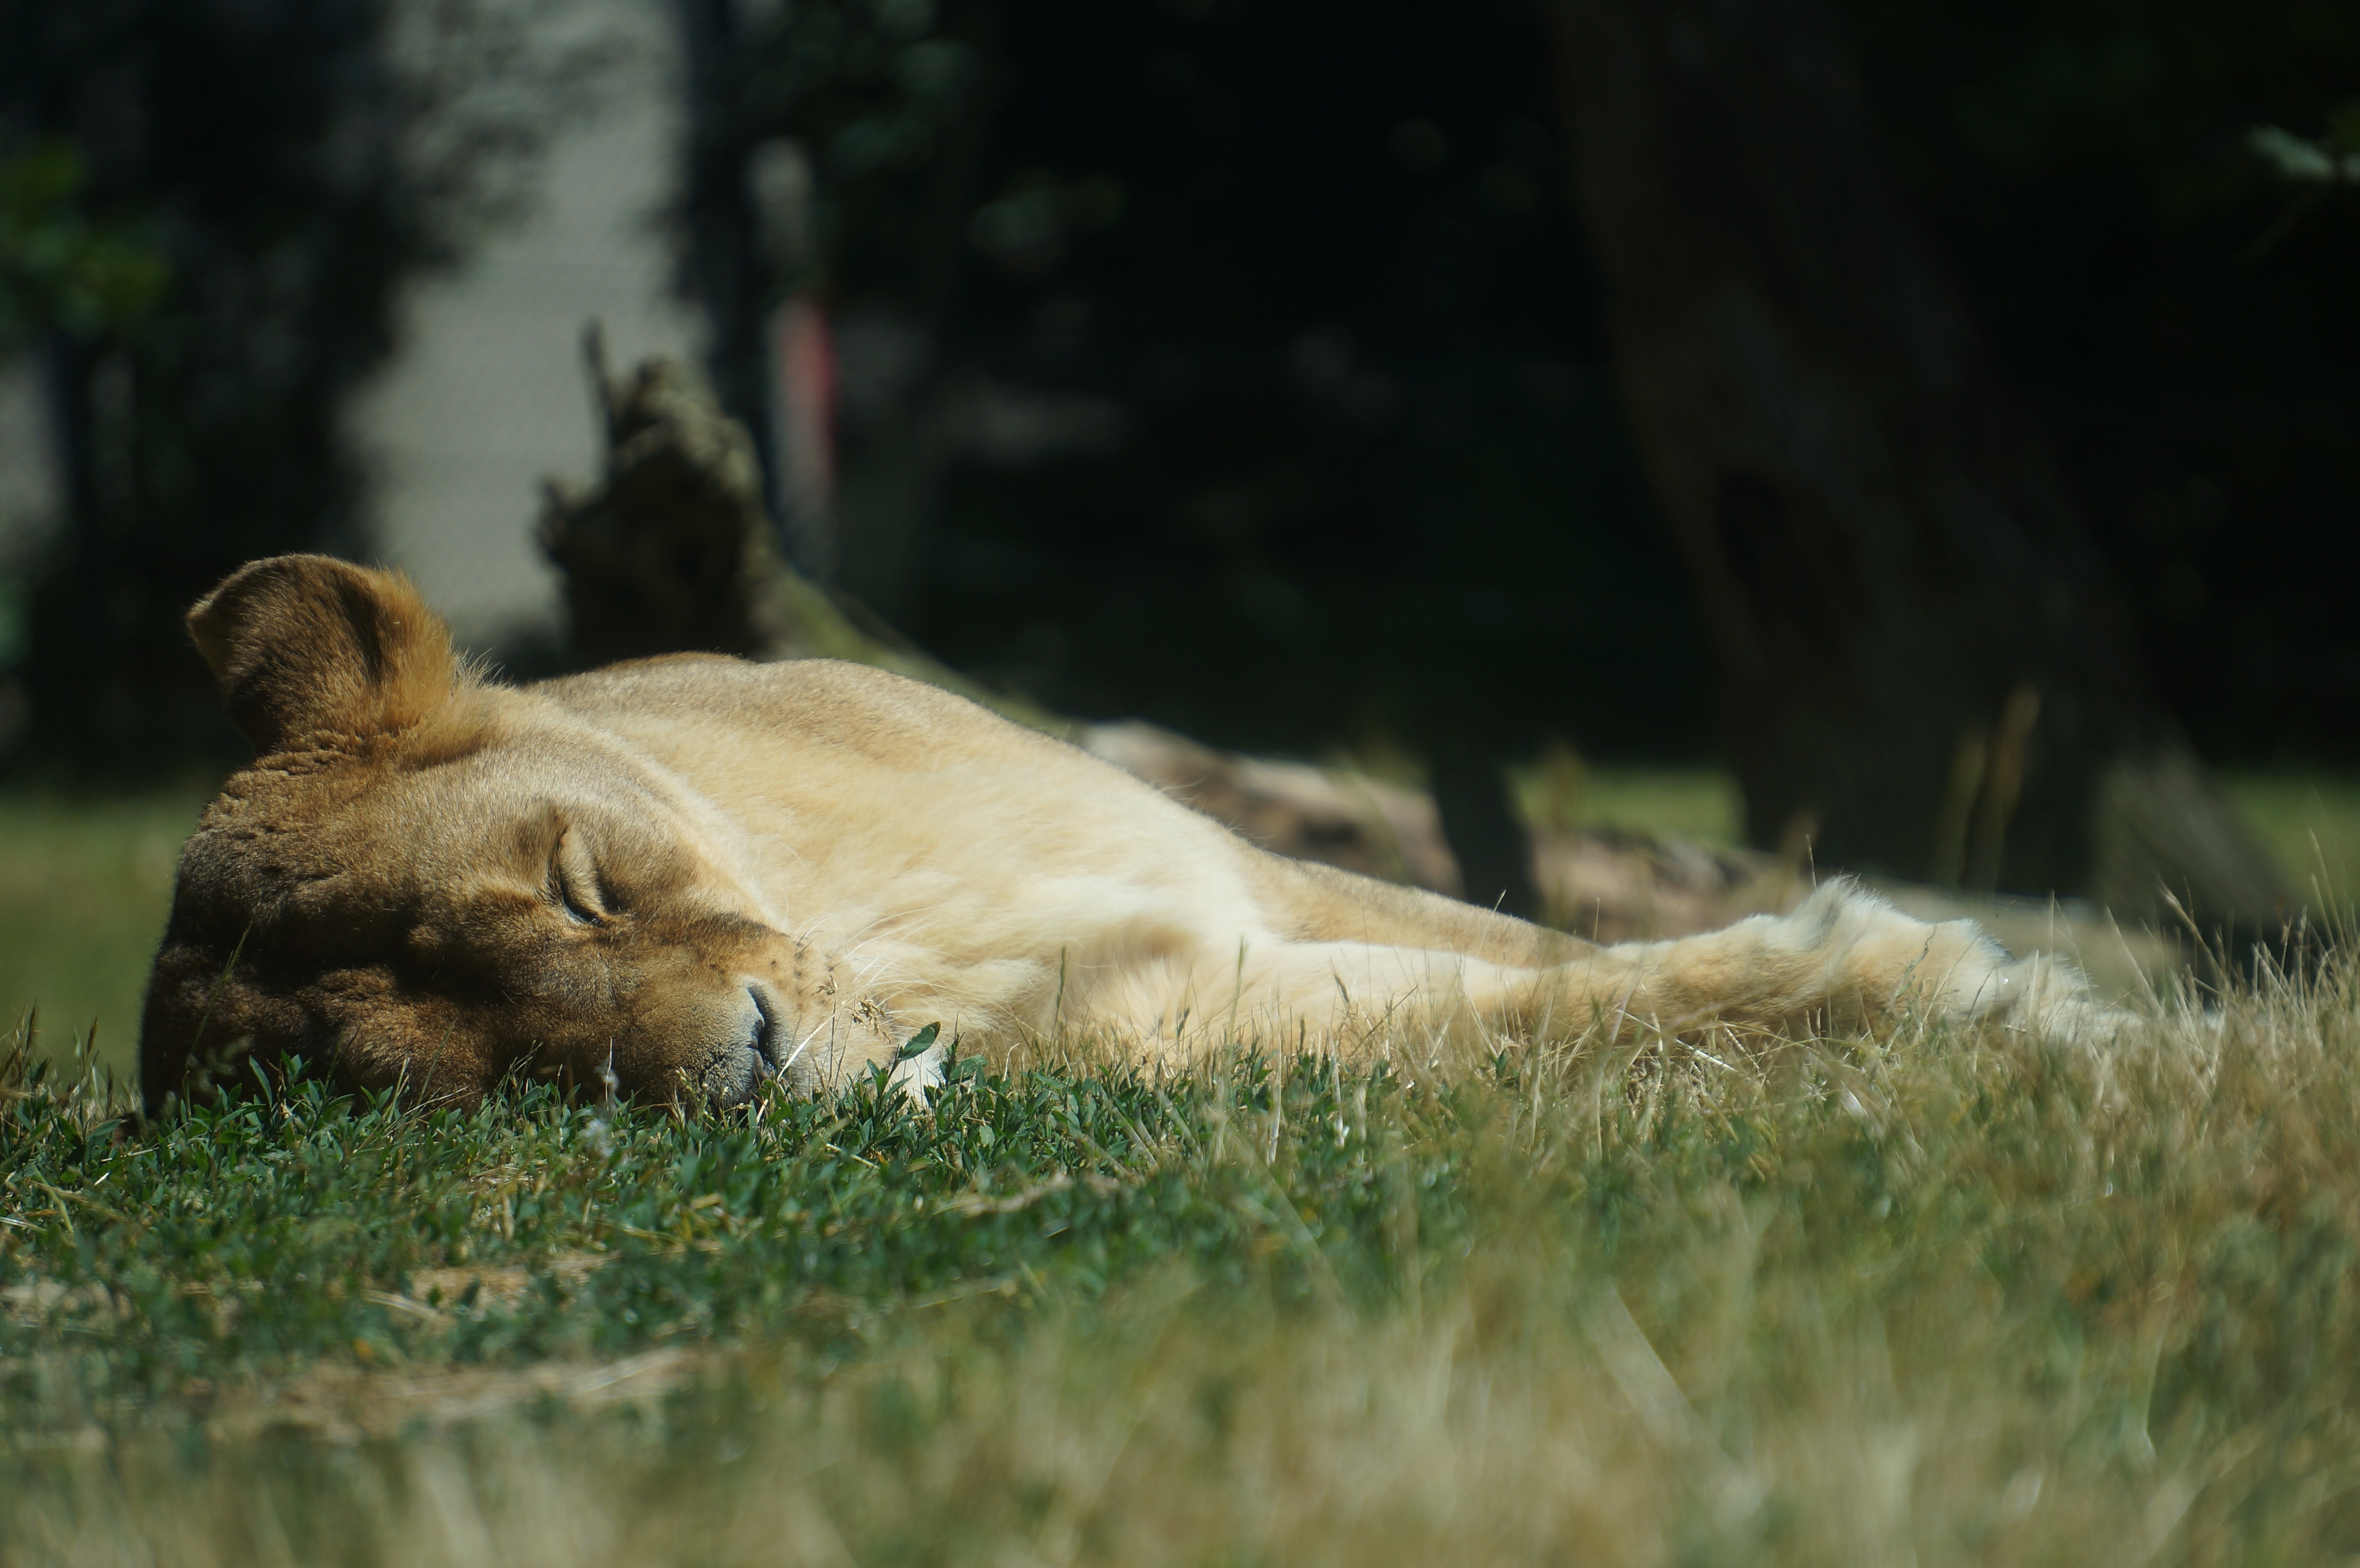
grass, animal, wildlife, zoo, mammal, fauna, lion, lioness, sleep, golden retriever, vertebrate, big cats